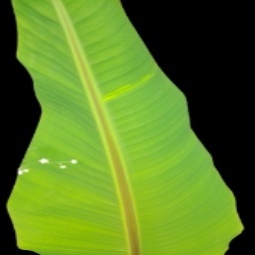
Label: Zinc